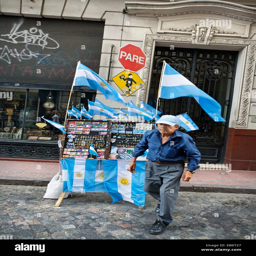
stall at the antique street market